LaserDisc player

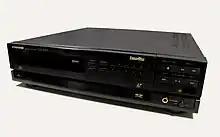
This Pioneer CLD-1030 unit is capable of playing both sizes of Laserdiscs, as well as Compact discs and CD Video discs. Later models added support for DVDs.

Most players made after the mid-1980s were capable of also playing audio CDs. These players included a indentation in the loading tray, where the CD would be placed for play. At least two Pioneer models (The CLD-M301 and the CLD-M90) also operated as a CD-changer, with several 4.7 in indentations around the circumference of the main tray.